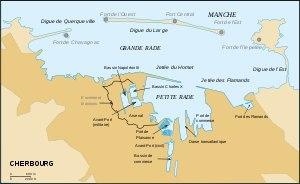
Le port militaire de Cherbourg ou arsenal de Cherbourg est une base navale de la Marine nationale française constituée d'un ensemble d’installations militaires et navales situé dans la rade de Cherbourg, dans le département de la Manche, en Normandie.
Cherbourg-en-Cotentin est une ville située dans le département de la Manche en région Normandie, au nord de la péninsule du Cotentin. Elle est peuplée de 79 200 habitants. C'est une ville portuaire possédant la plus grande rade artificielle d'Europe et la seconde au monde. C'est également, avec les villes d'Avranches et de Coutances, une des trois sous-préfectures du département de la Manche et également la préfecture maritime de la Manche et de la mer du Nord. La commune est généralement appelée Cherbourg, du nom de son principal et plus ancien pôle urbain.
La rade de Cherbourg, située à Cherbourg en France, est la seconde plus grande rade artificielle du monde après celle de Ras Laffan, avec une superficie d'environ 1 500 hectares.